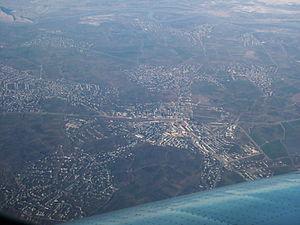
Sharur est une ville et municipalité de la République autonome de Nakhitchevan en Azerbaïdjan. C'est la capitale du raion de Sharur.